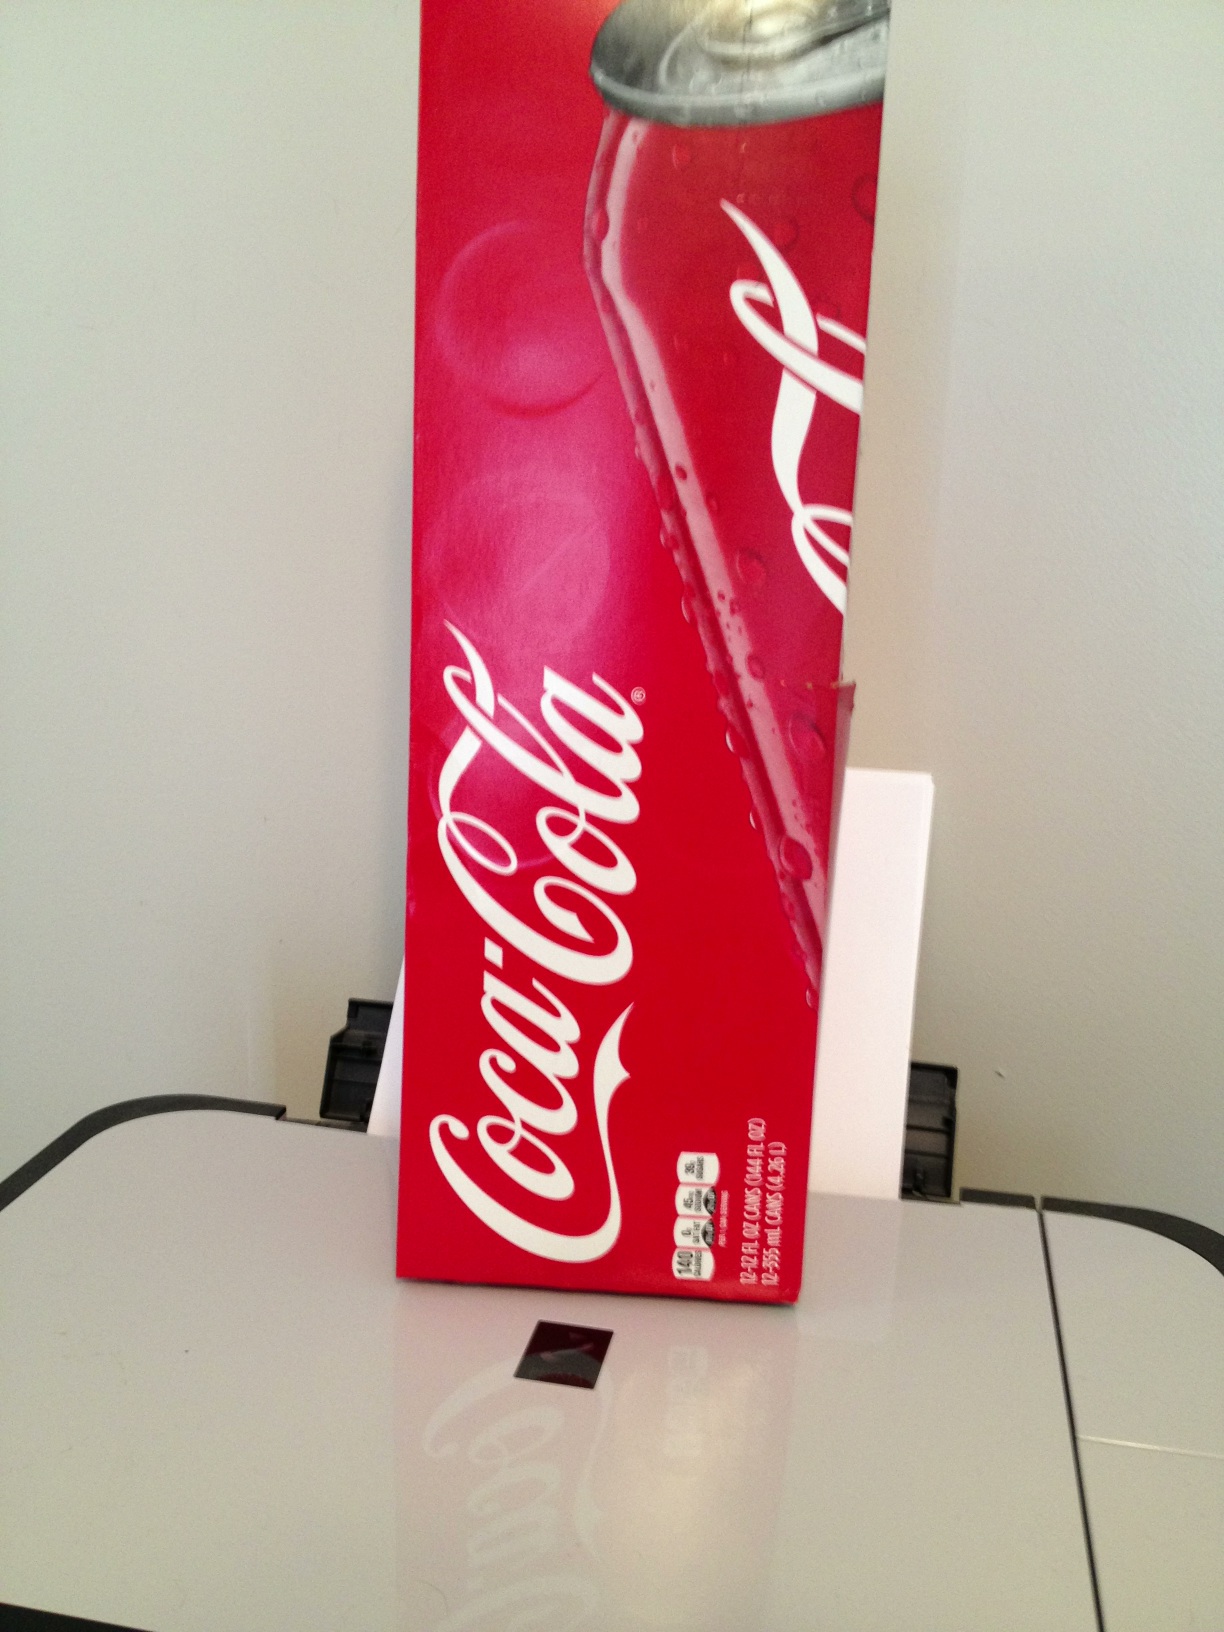Question: Is this Coke or diet Coke, please?
Answer: coke